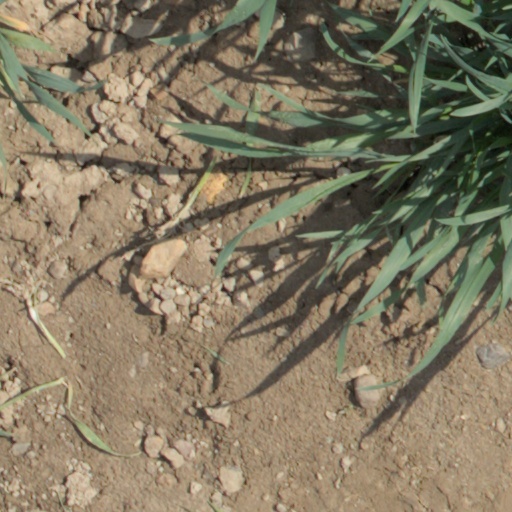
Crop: wheat